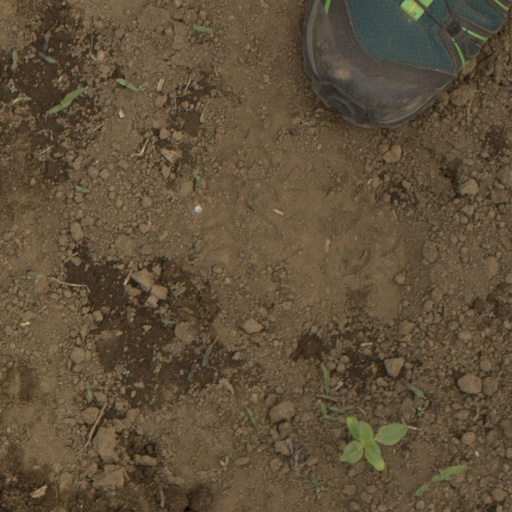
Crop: Jerusalem artichoke